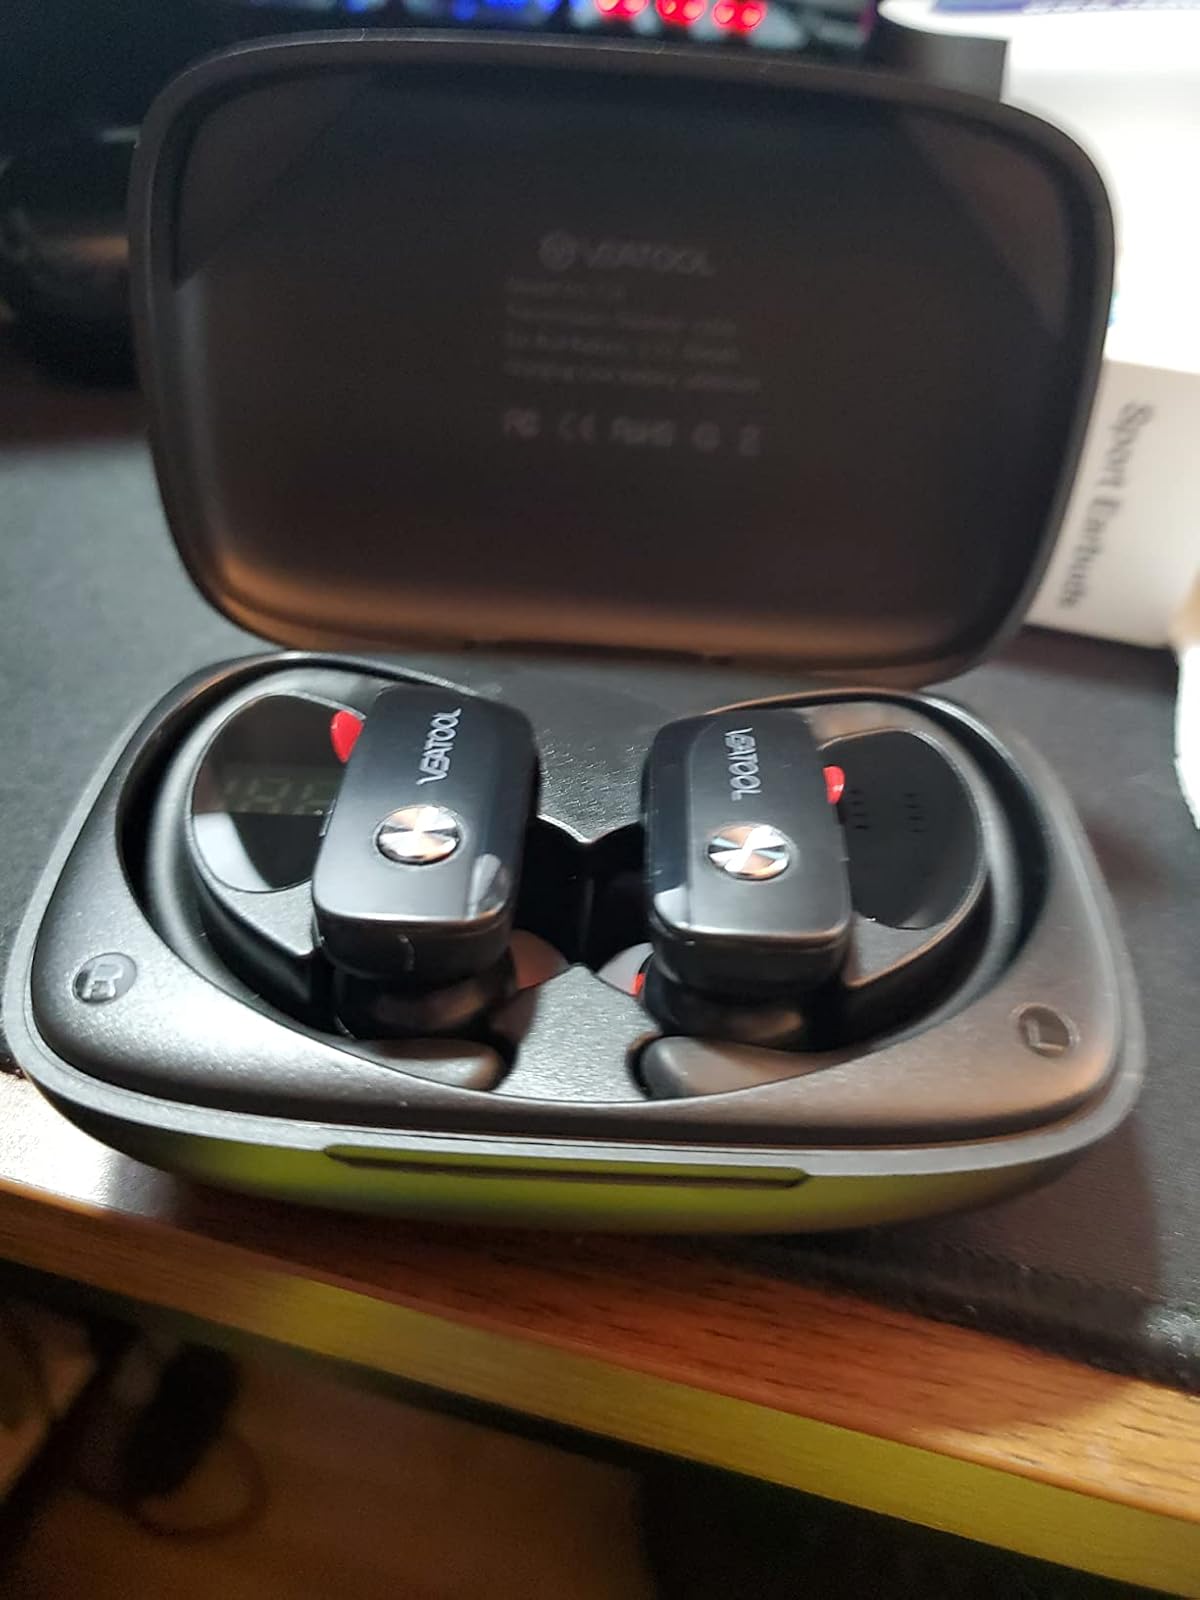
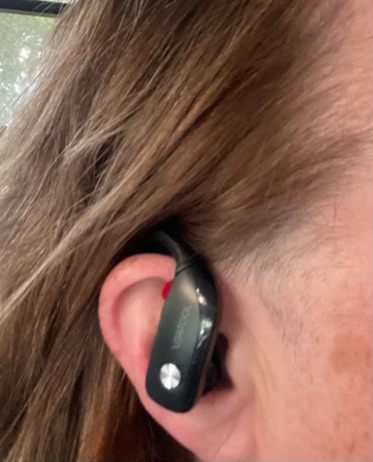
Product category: earbuds
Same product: yes